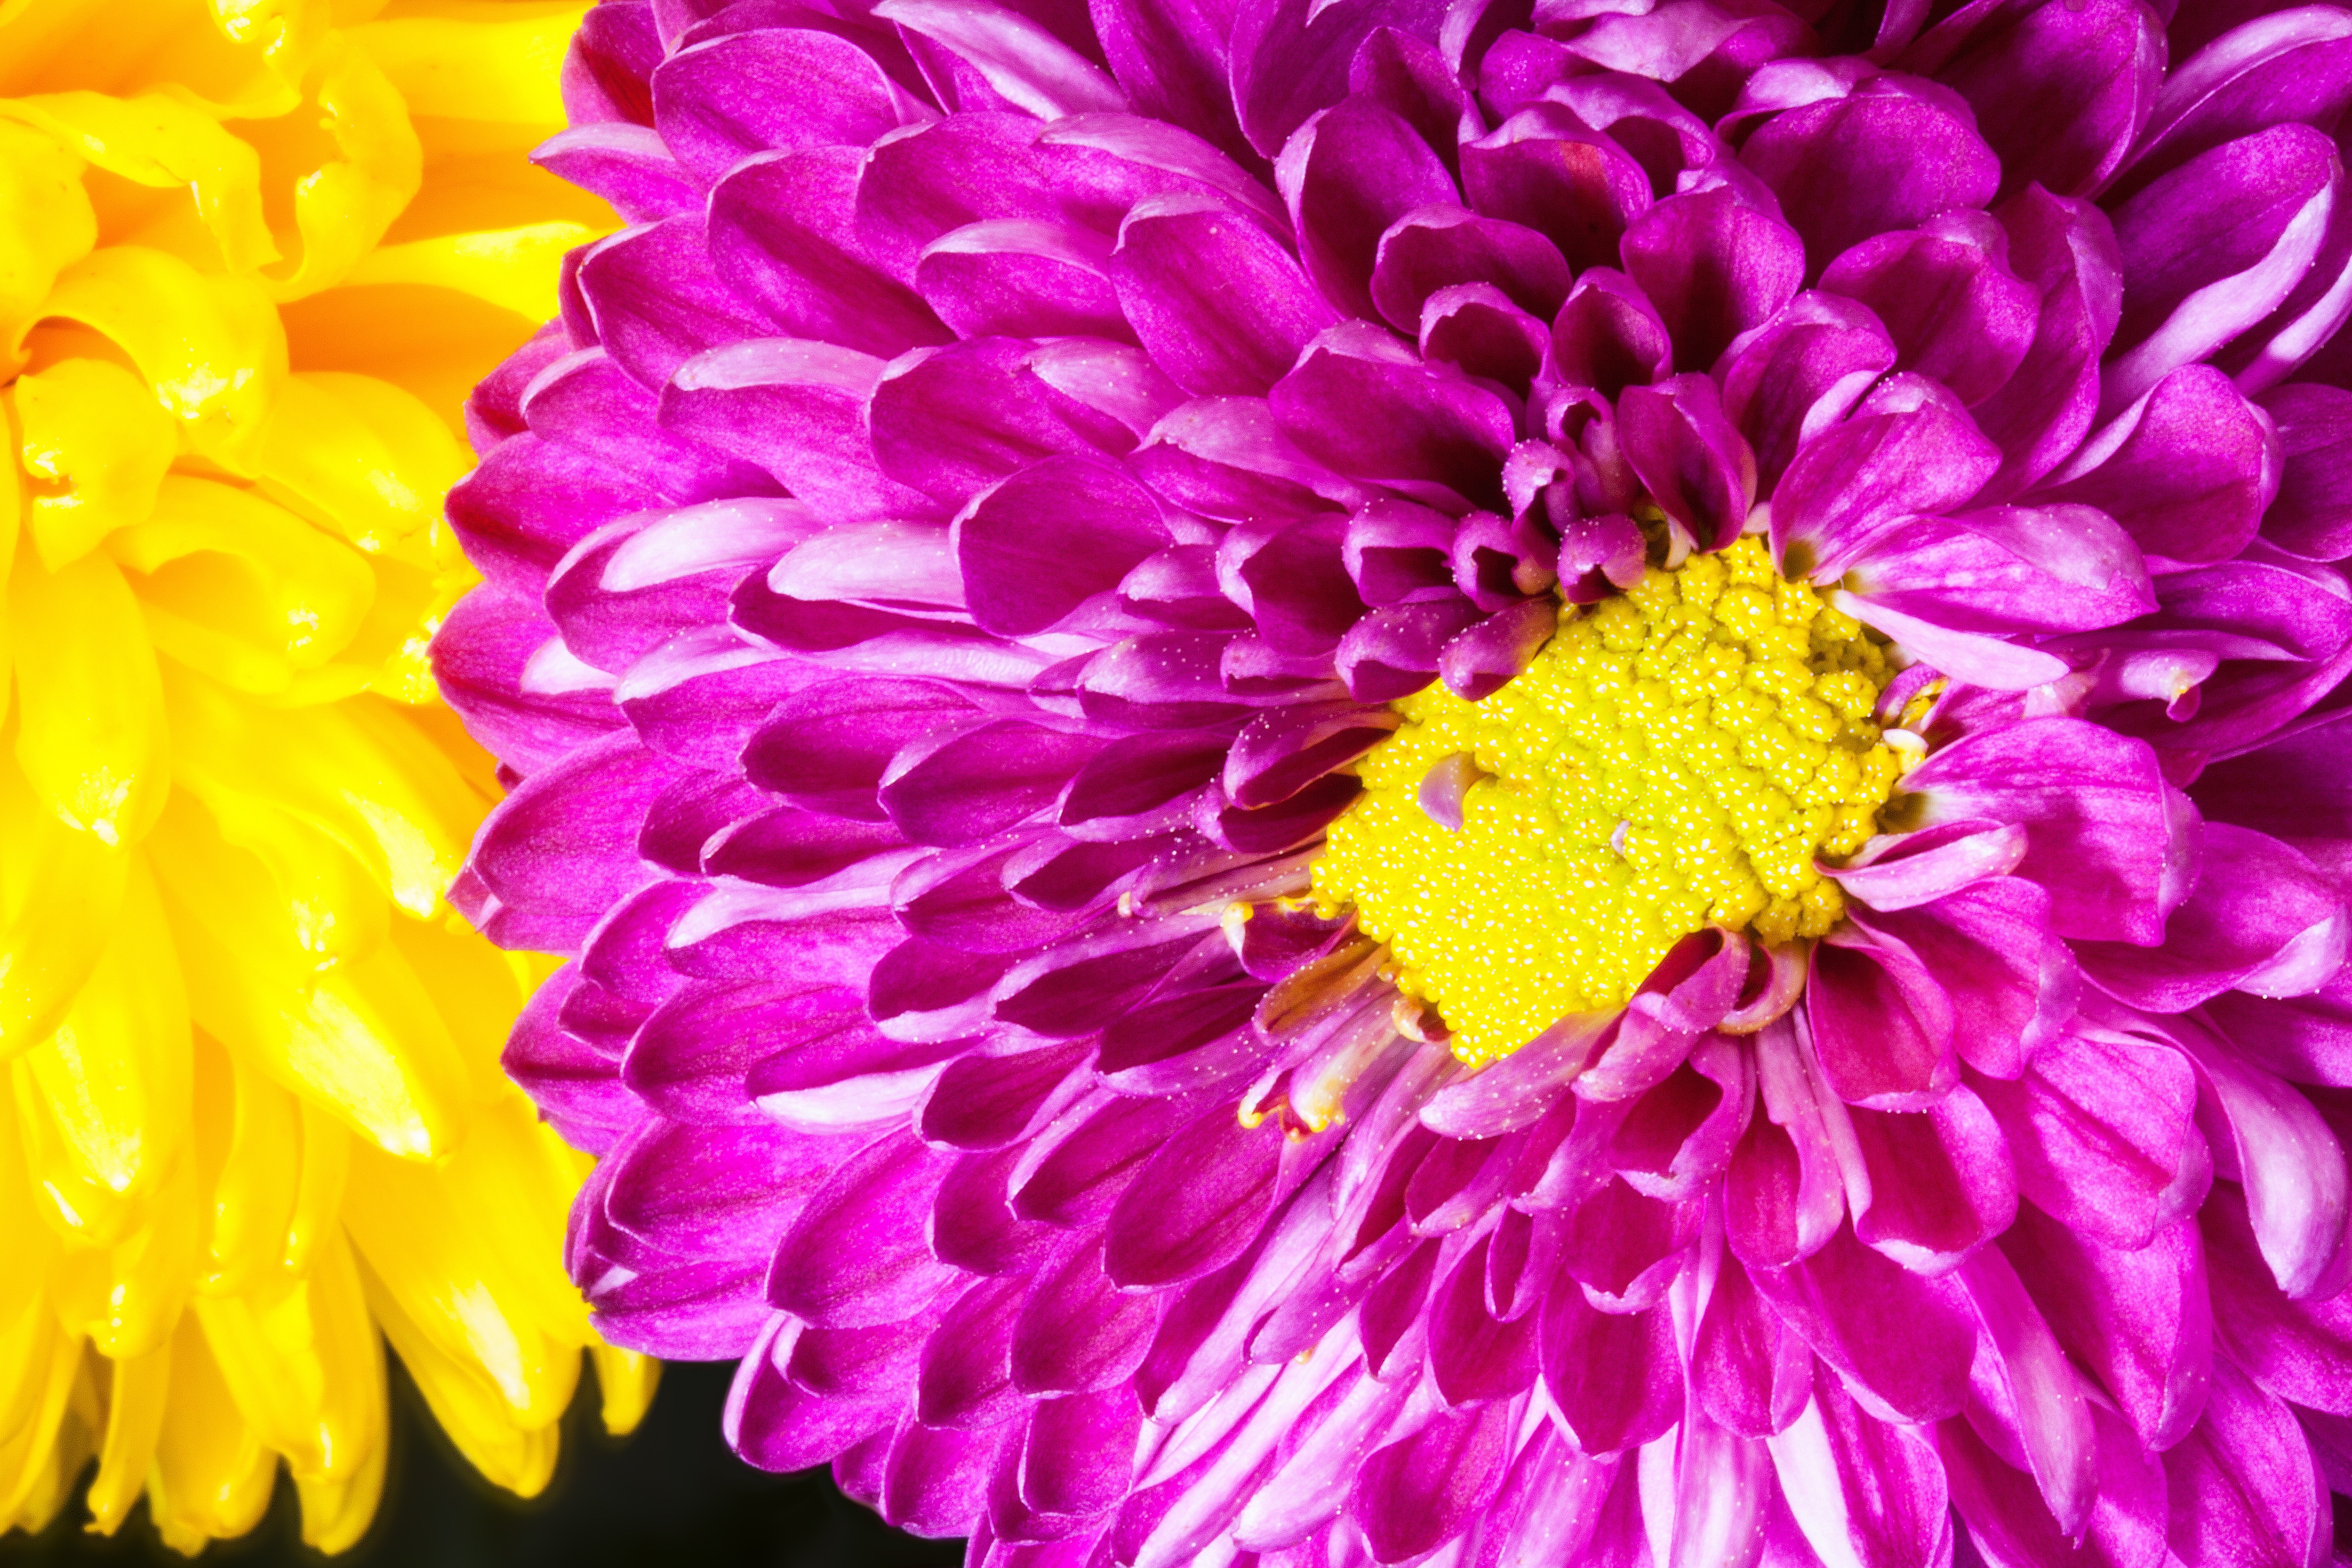
blossom, plant, flower, petal, bloom, macro, autumn, yellow, pink, dahlia, geothermal, violet, dahlias, flower garden, composites, flowering plant, ornamental flower, daisy family, asterales, annual plant, land plant, chrysanths